Ellame En Rasathan

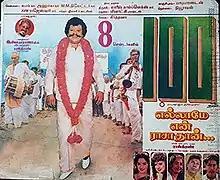
Poster

Ellame En Rasathan is a 1995 Indian Tamil-language drama film produced and directed by Rajkiran. The film stars him, Sangita and Roopa Sree. It was released on 24 April 1995 and emerged a box-office hit. The film was remade in Telugu as "Soggadi Pellam" (1996) and in Kannada as "Marthanda" (1998).